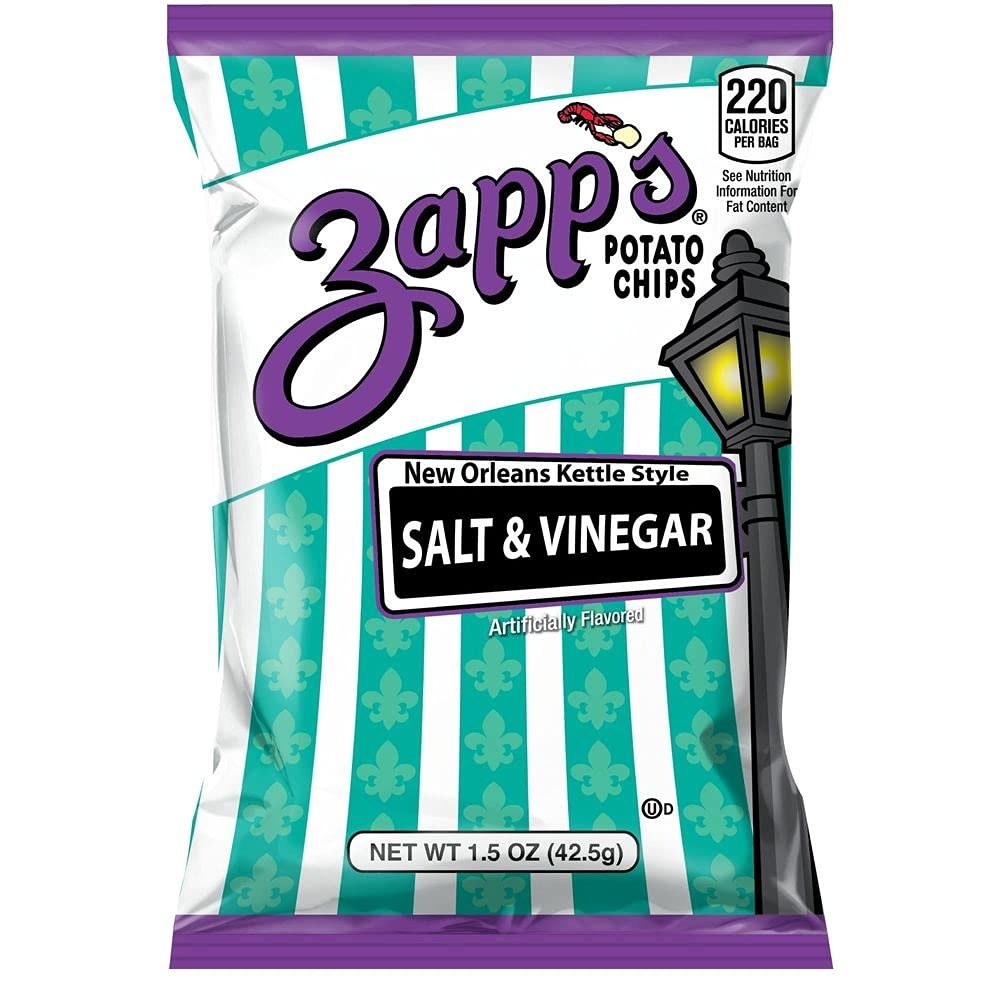
Item Name: Zapps Salt and Vinegar Potato Chips, 1.5 Ounce - 60 per case.
Bullet Point: Kosher, Country of Origin: United States
Product Description: Features: Legendary Zapps Potato Chips were founded in Memphis, Tennessee in 1987 by two brothers with a recipe for a better potato chip. It wasnt long before word spread .... and the Zapps movement got rolling. Dirty Potato Chips get their nickname from the fact that the potato slices are not washed after slicing, leaving the potatoes as-is with the natural juices - and real potato flavor - still on the chip. Once the chips are sliced, they head right into a peanut oil blend and cook kettle style to golden perfection. The result is a totally unique crunchy, tastier potato chip with a rich, delicious real potato flavor. Zapps - Authentic, Craft Flavor and Unique, Bold Flavors.
Value: 90.0
Unit: Ounce

Price: 59.59